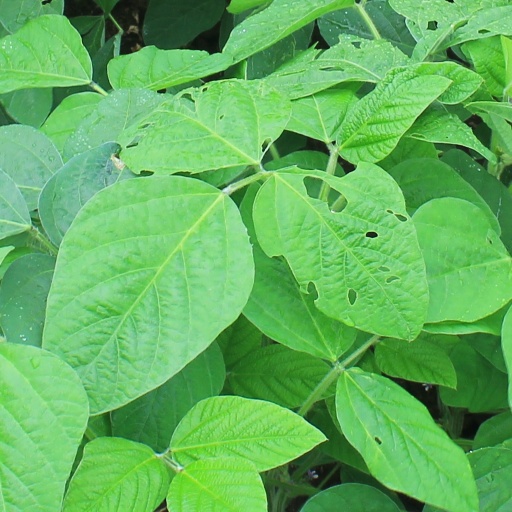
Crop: soybean